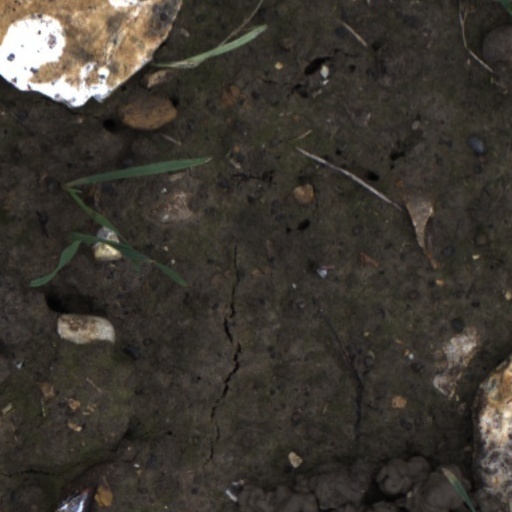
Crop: wheat